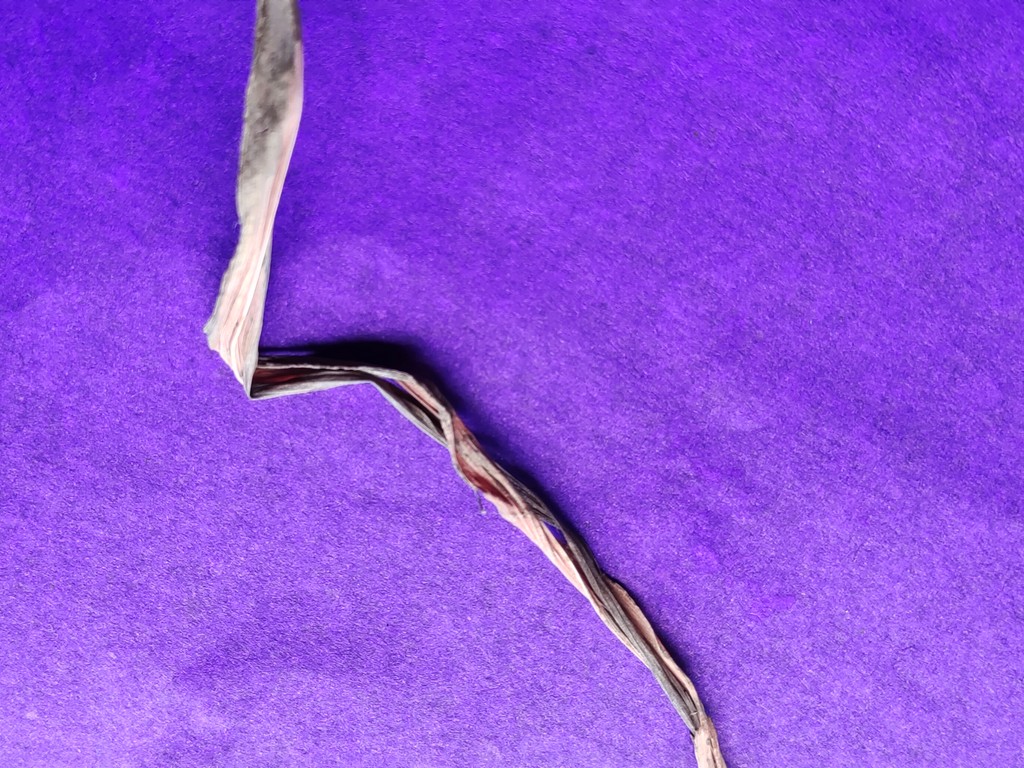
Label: Dried